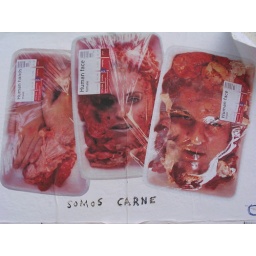
Poster spotted in a wall